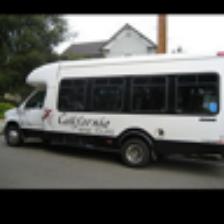
Label: NonHuman